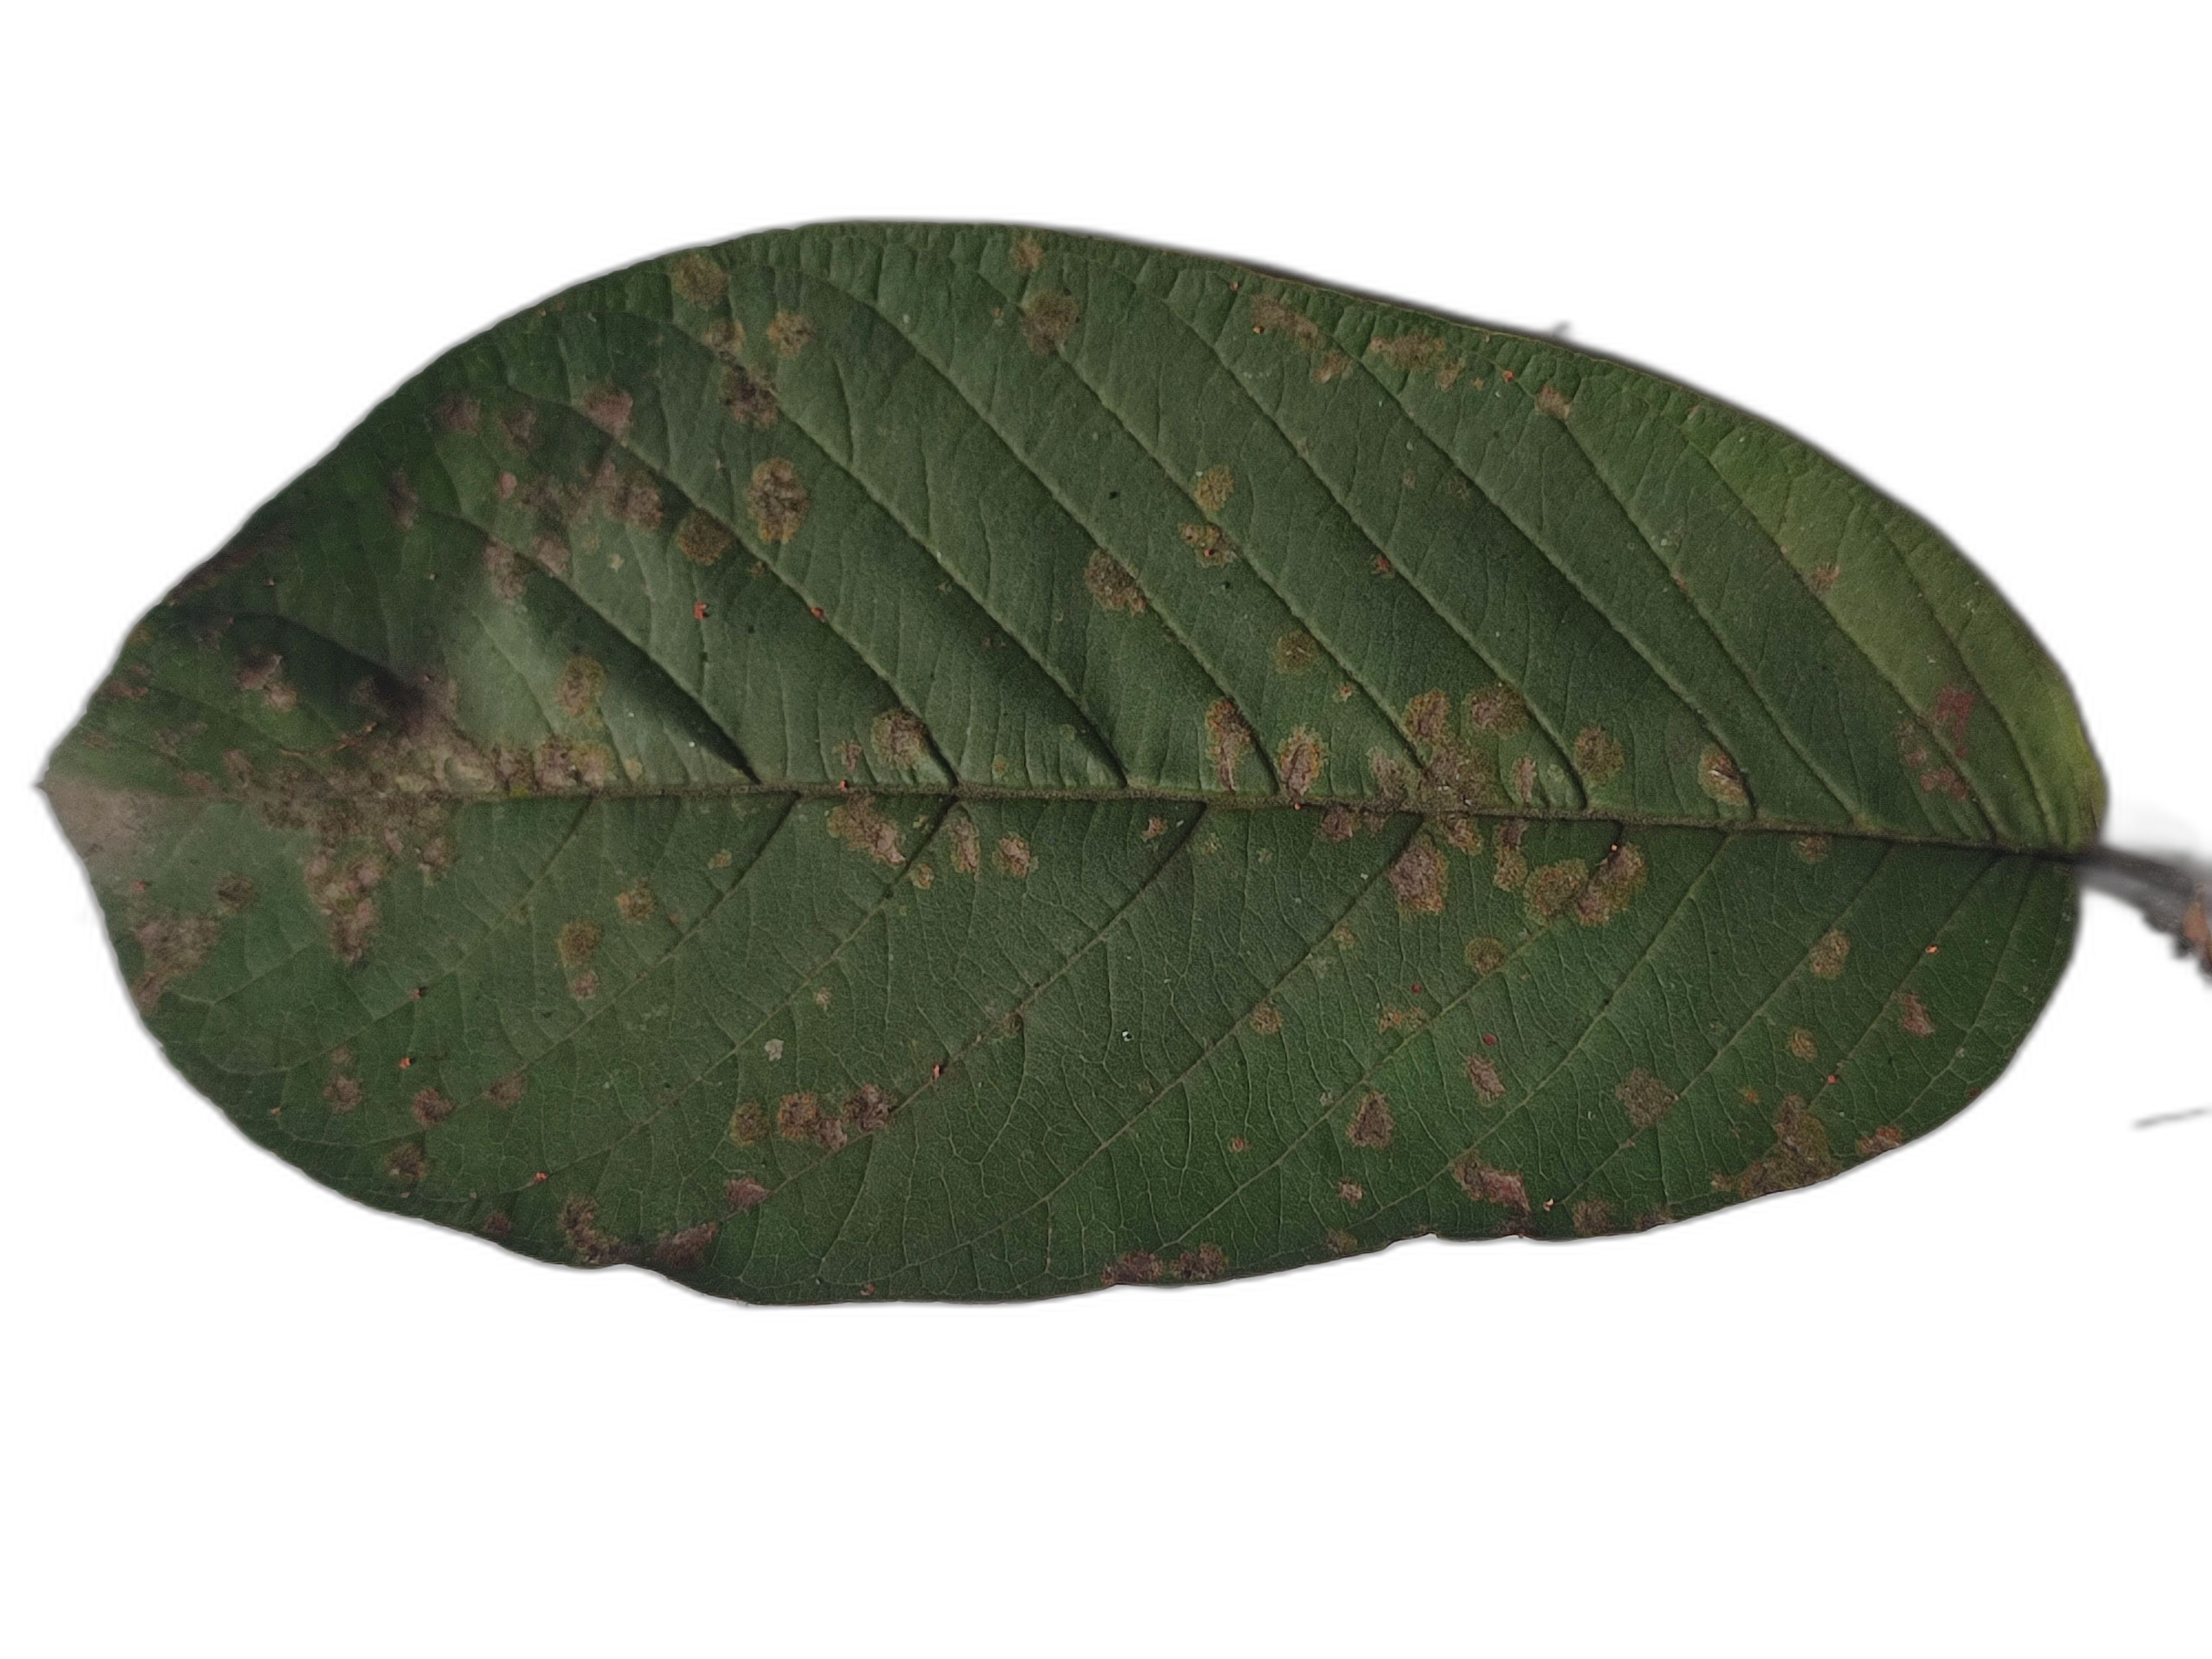
Plant part: leaf
Disease: Anthracnose